Love from a Stranger (1947 film)

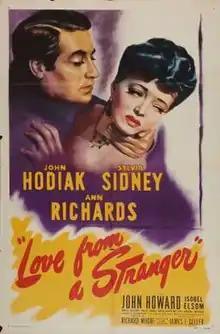
Theatrical release poster

Love from a Stranger is a 1947 American historical film noir directed by Richard Whorf and starring John Hodiak, Sylvia Sidney and Ann Richards. The film is also known as A Stranger Walked In in the United Kingdom. It is based on the play of the same title by Frank Vosper, inspired by a short story by Agatha Christie, which had previously been turned into a 1937 British film "Love from a Stranger" starring Basil Rathbone.